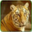
Label: tiger